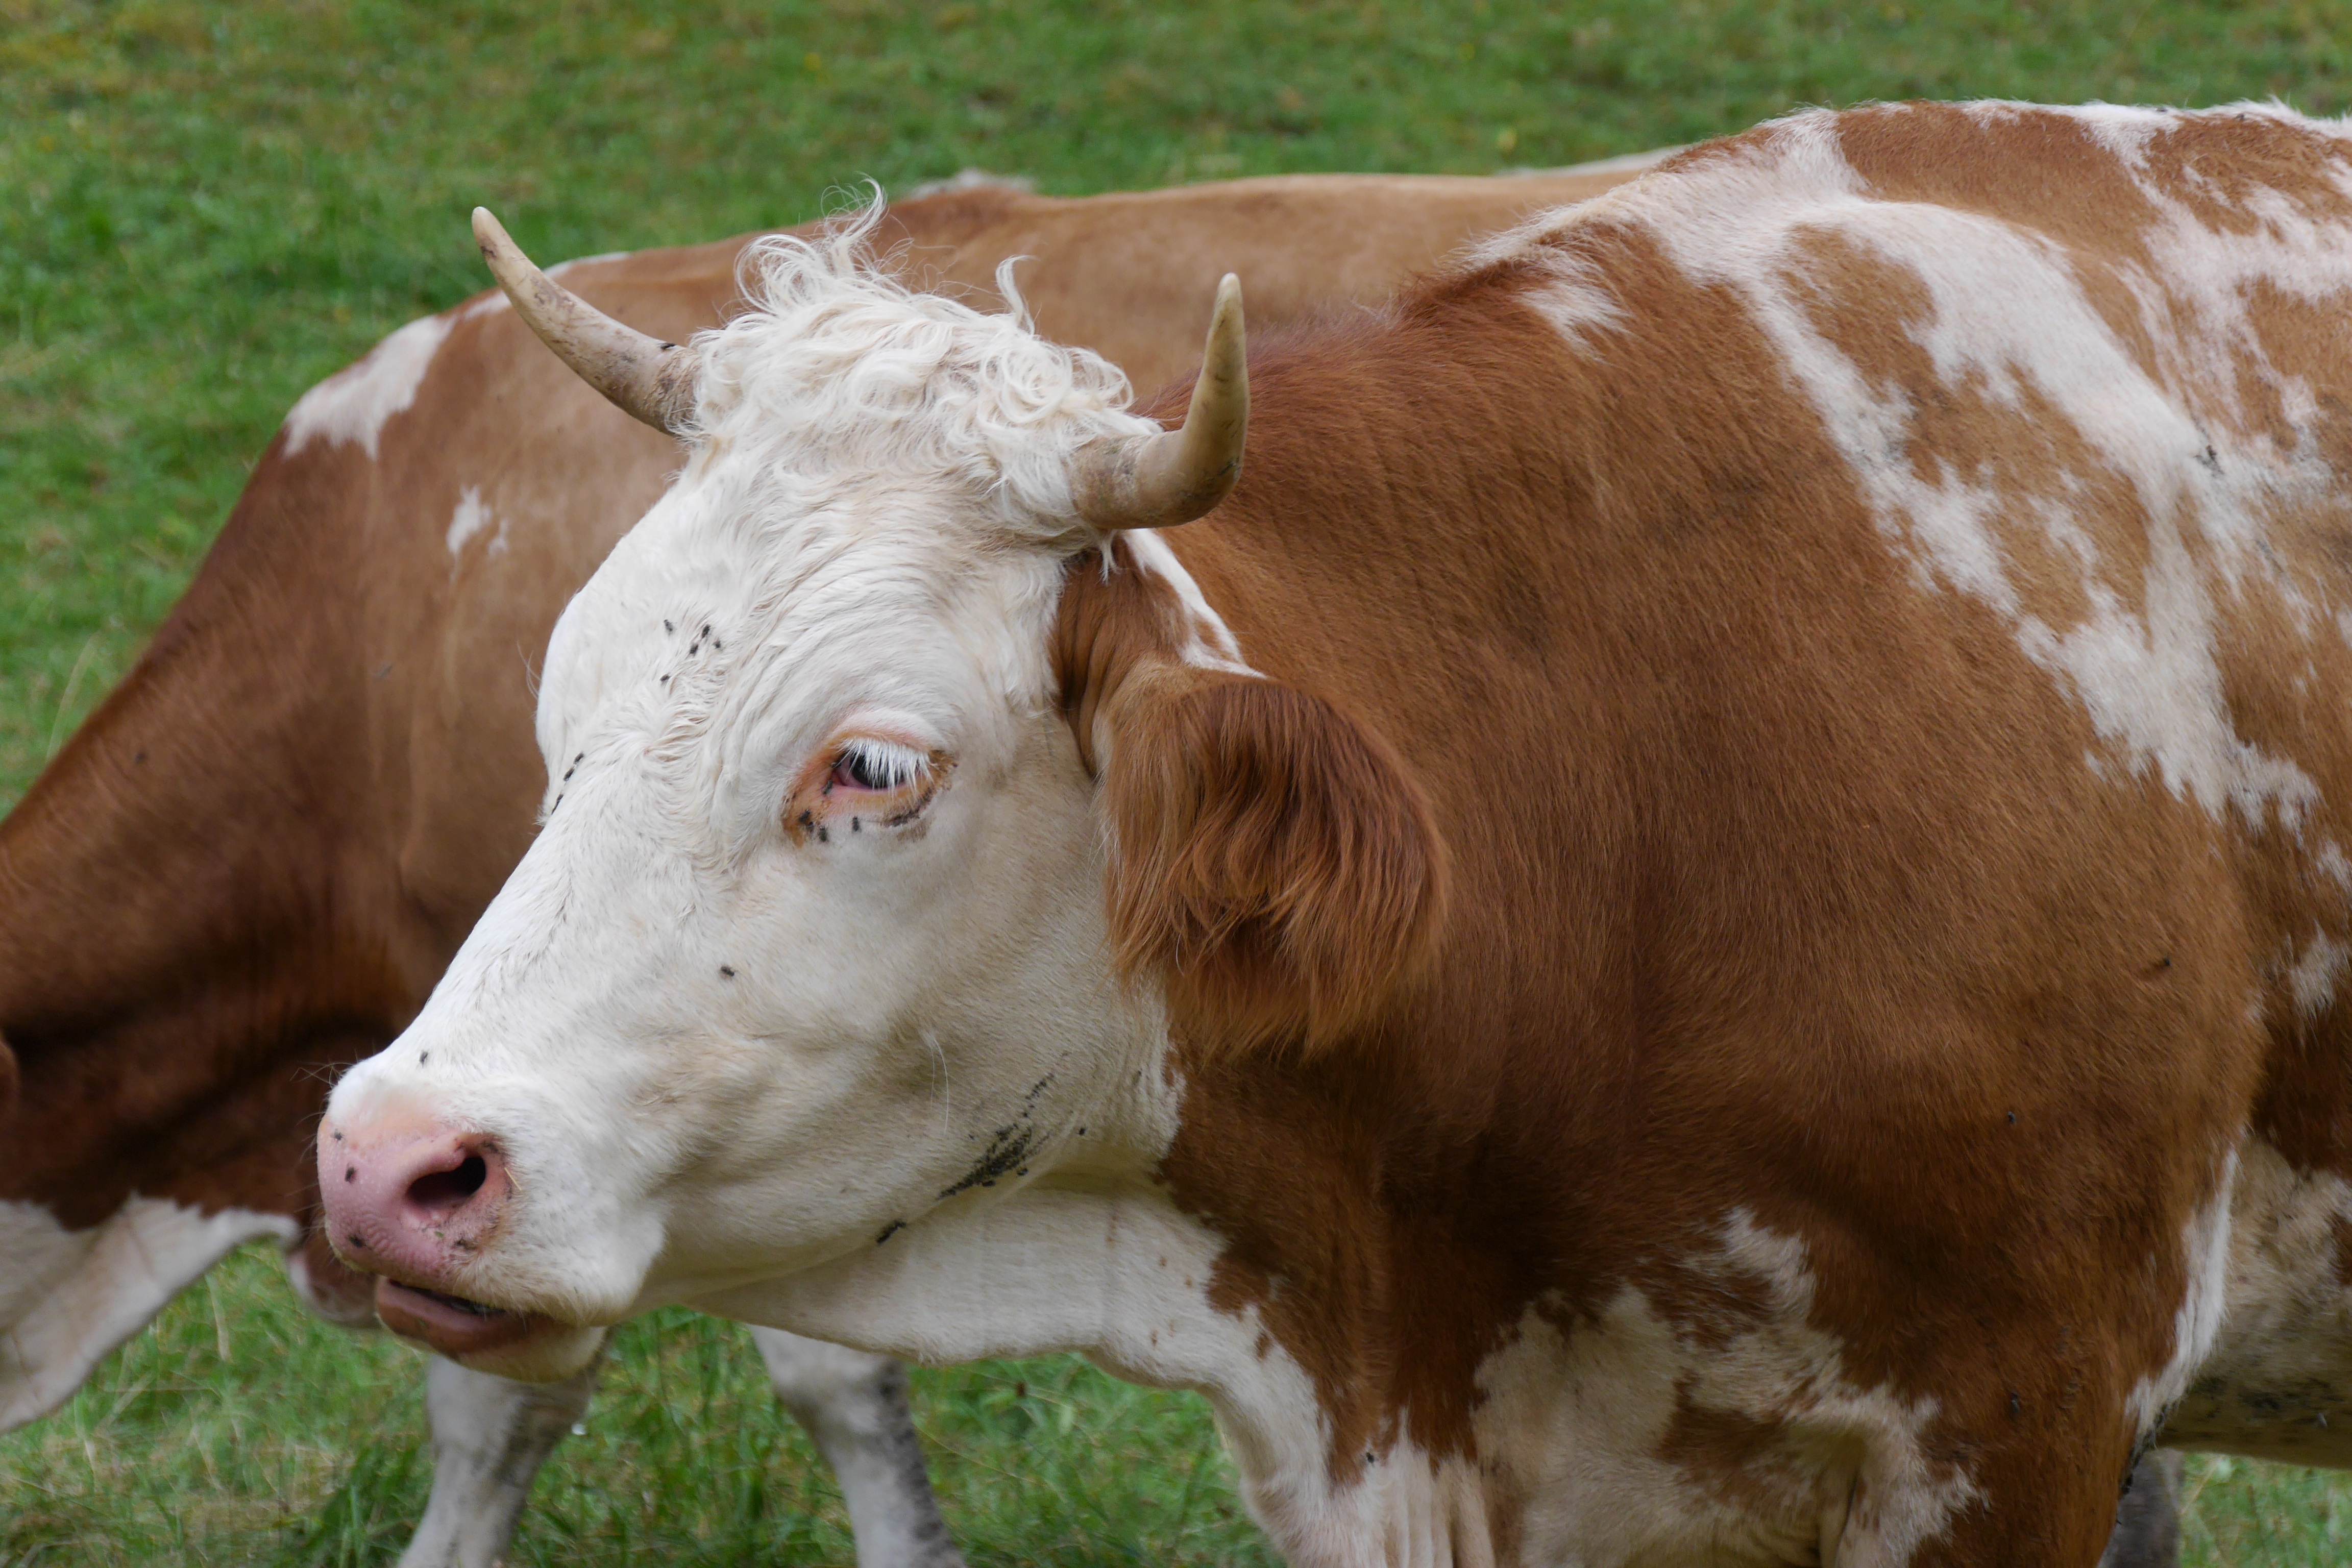
field, farm, cow, cattle, pasture, grazing, mammal, agriculture, fauna, calf, bull, animals, vertebrate, ox, dairy cow, cattle like mammal, cow goat family, texas longhorn